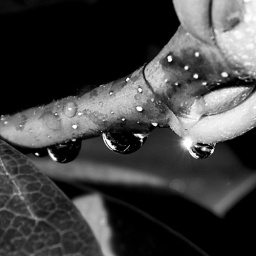
Leaves in black and white - The glow